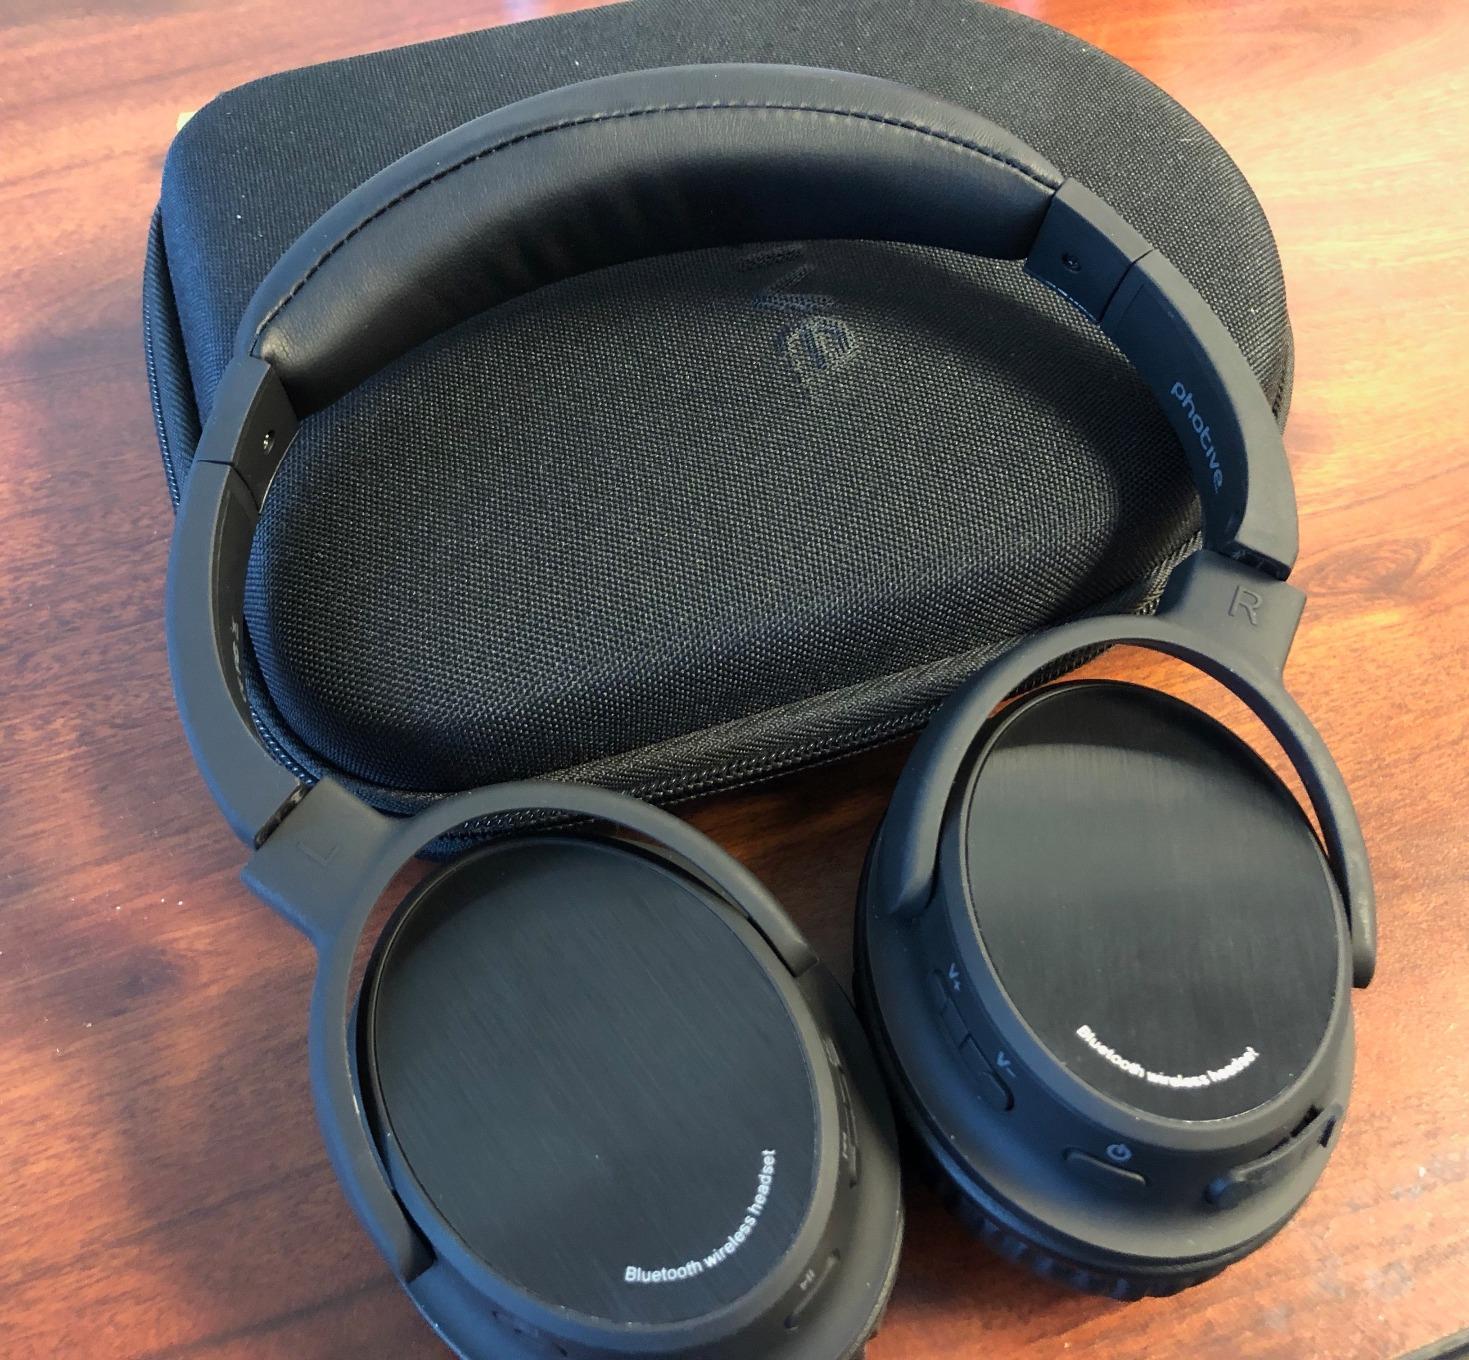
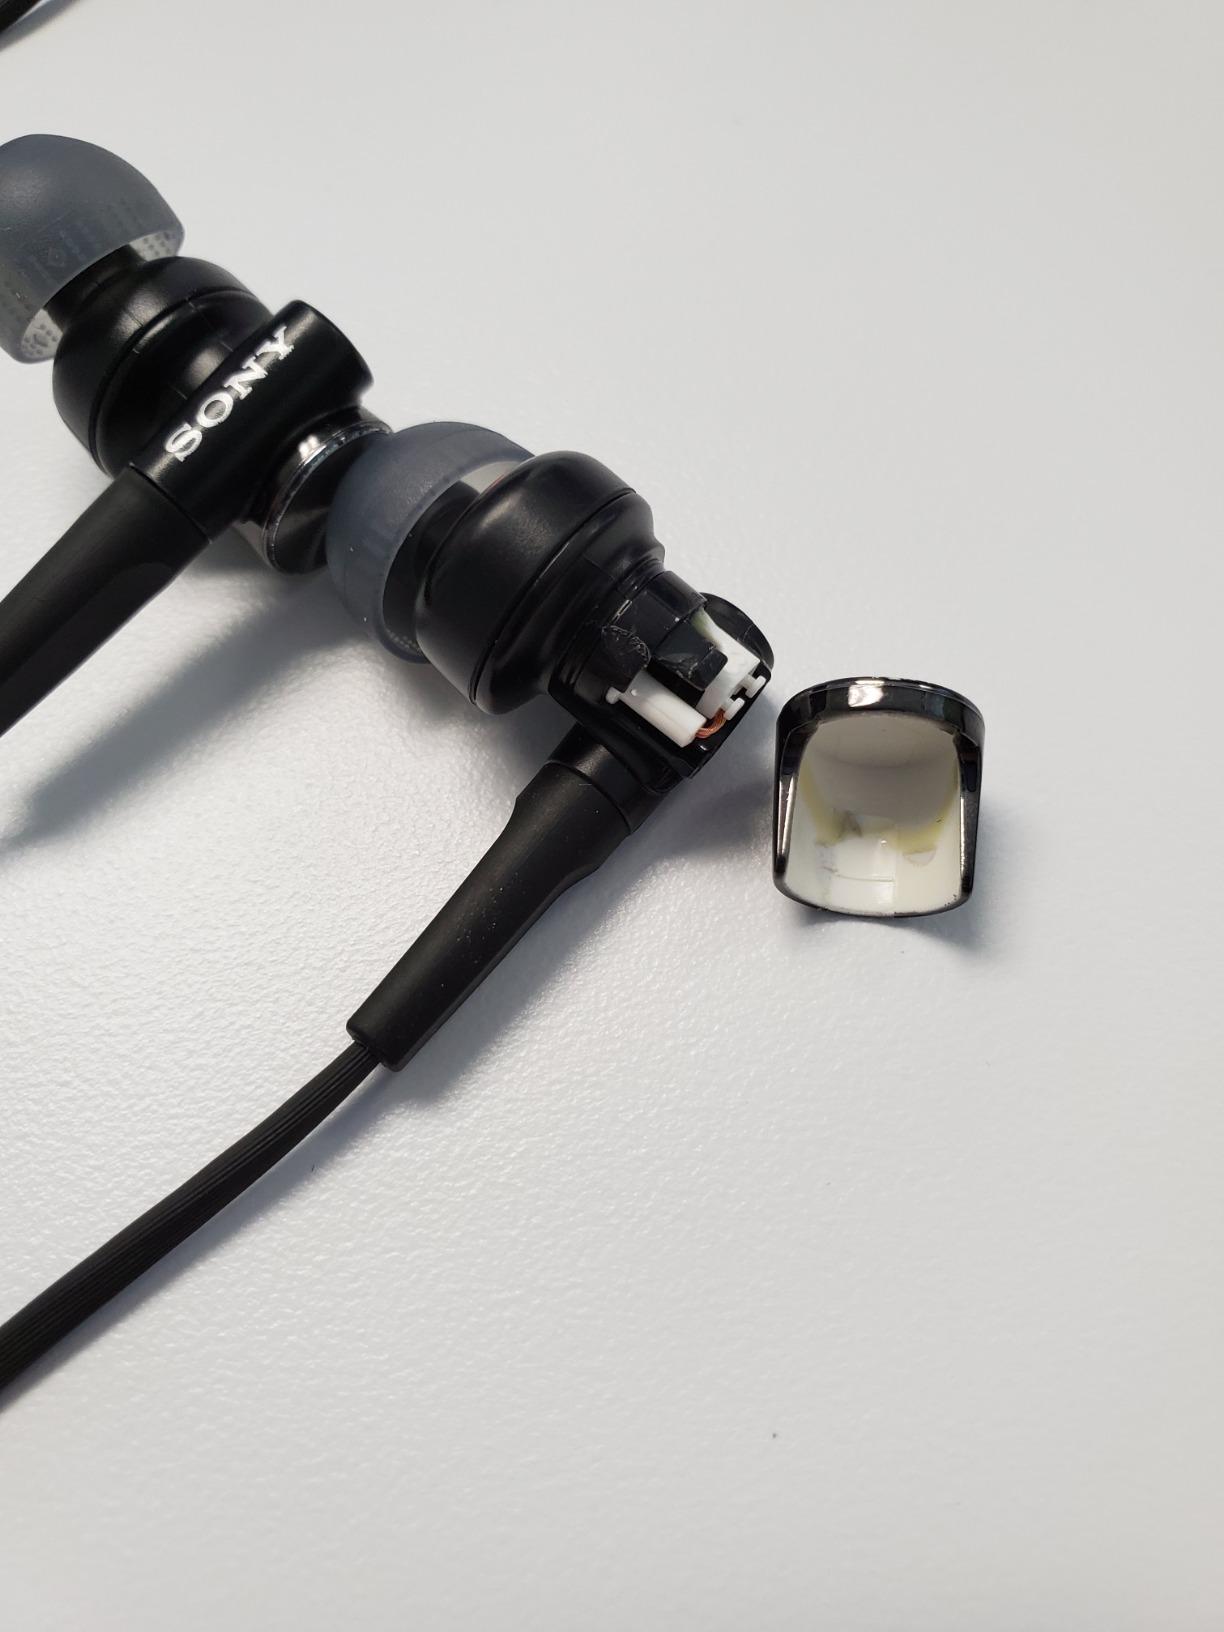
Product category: headphones
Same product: no